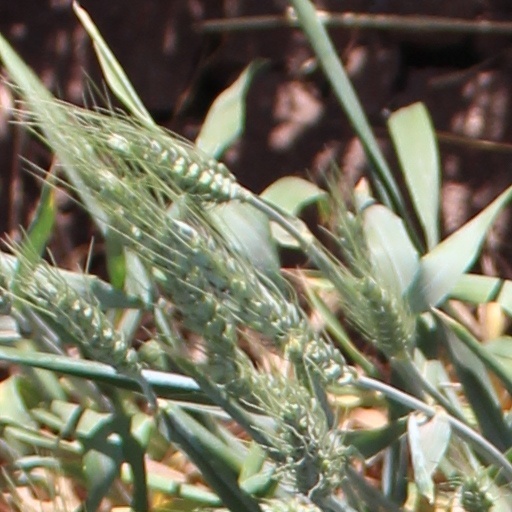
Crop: wheat